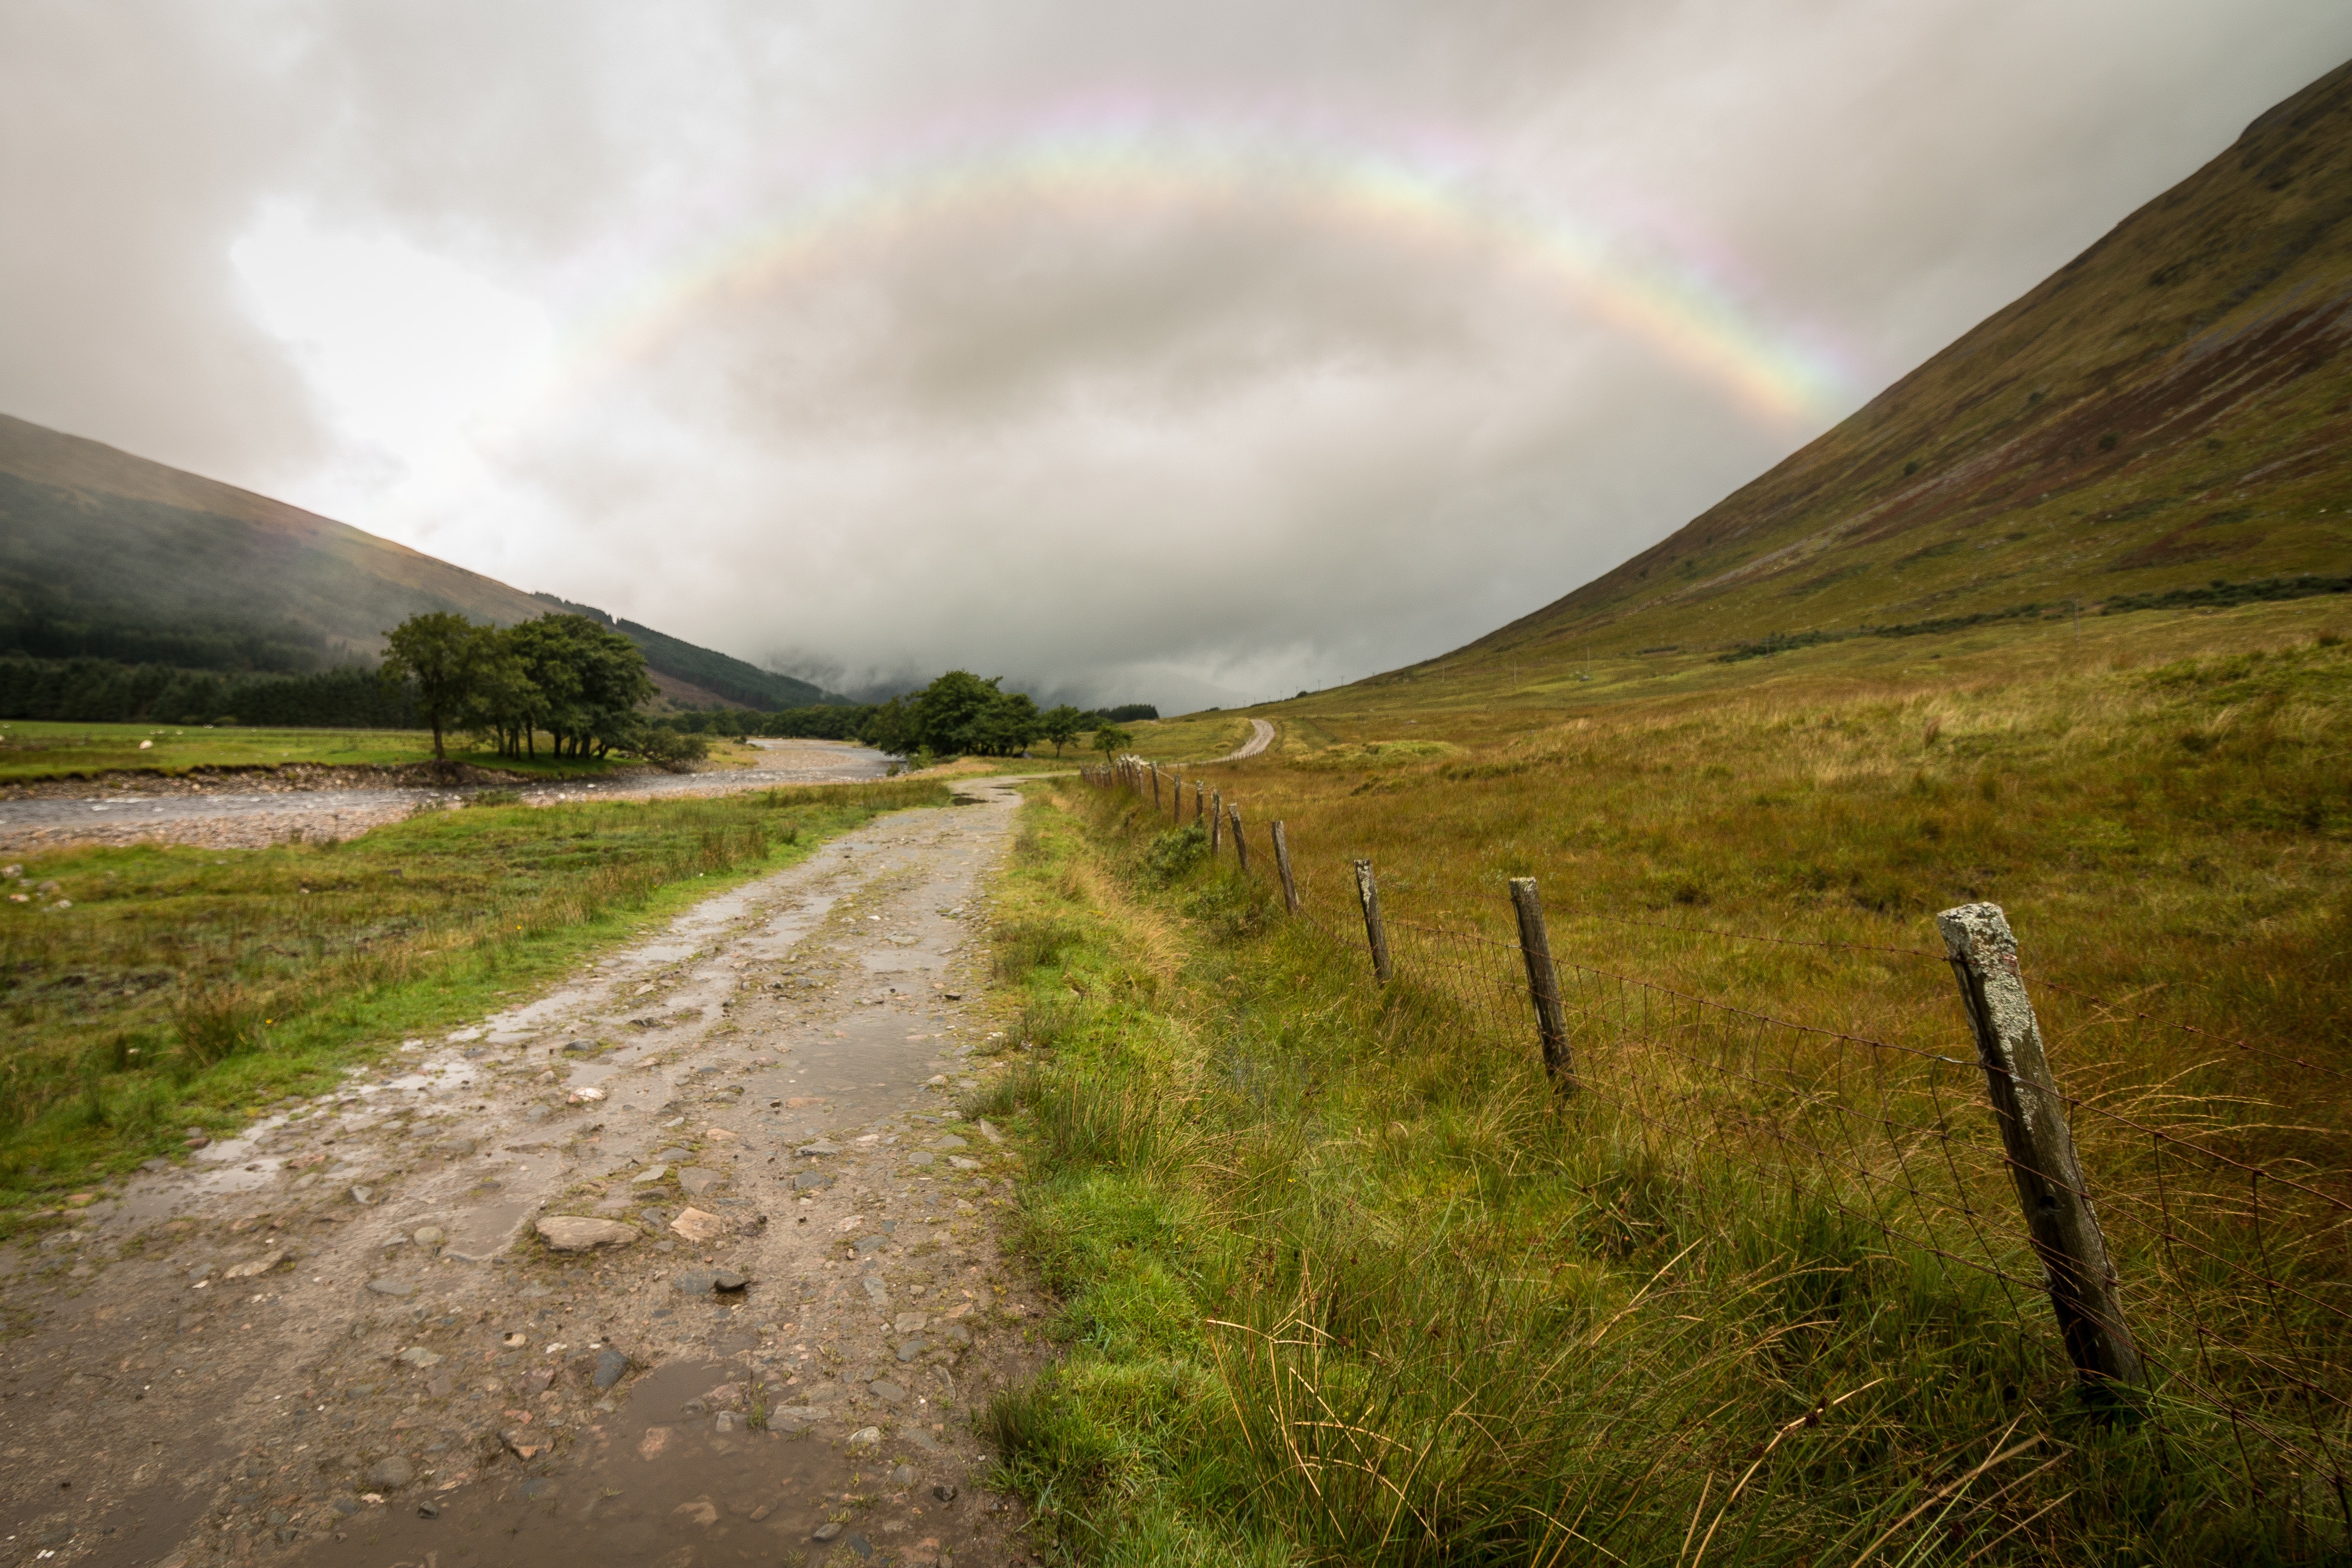
landscape, nature, grass, mountain, fence, cloud, sky, road, field, meadow, sunlight, morning, hill, valley, mountain range, dirt road, highland, rainbow, plateau, loch, rural area, mountain pass, meteorological phenomenon, atmospheric phenomenon, mountainous landforms